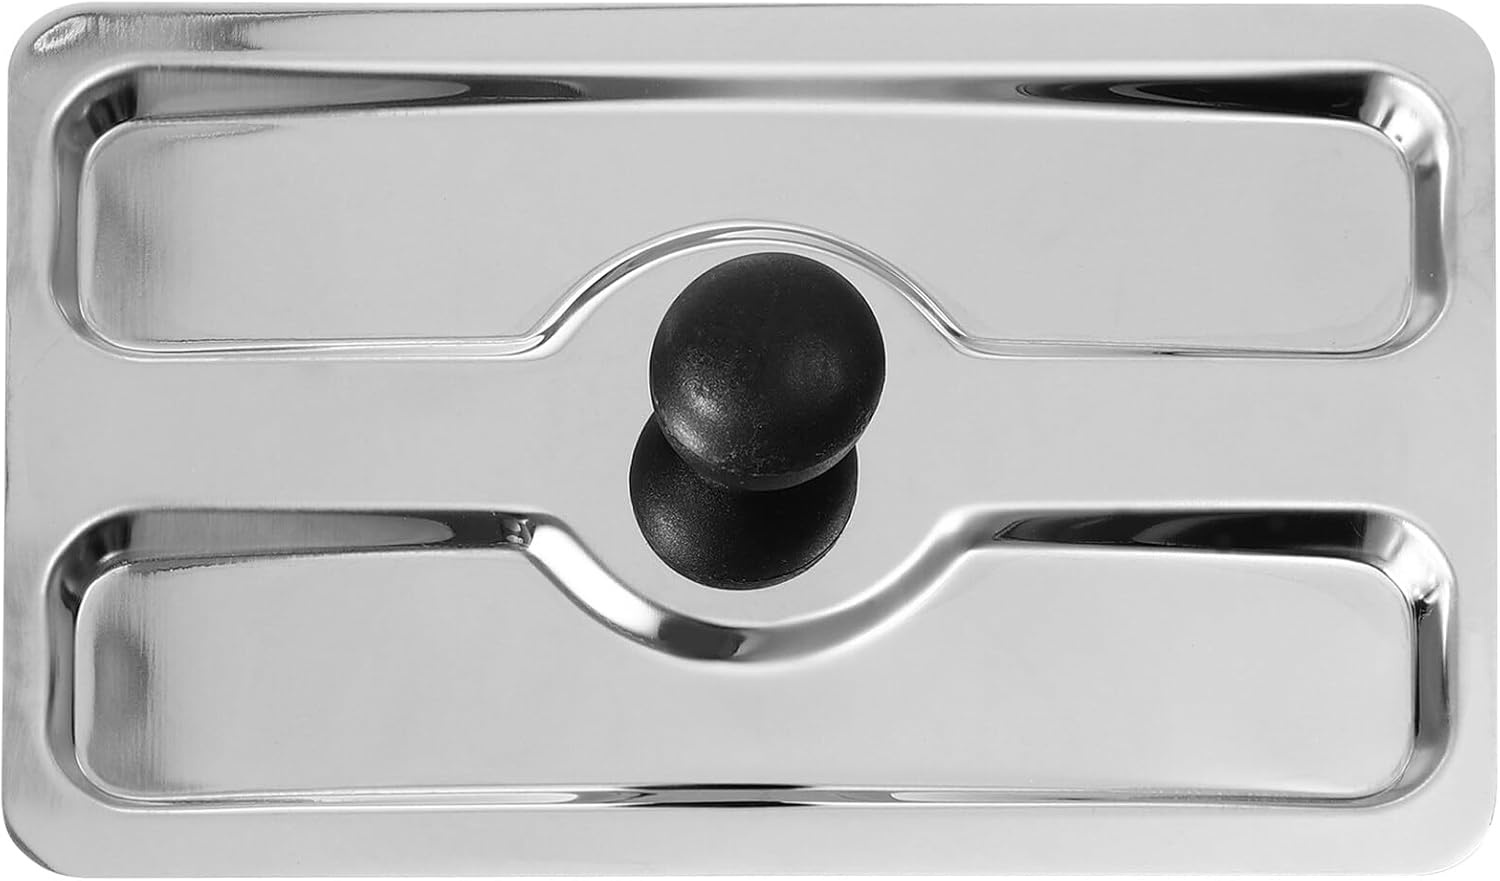
Stainless Steel Toaster Cover for 2 Slice Toaster - Appliance Protector for Fingerprint Protection - Bread Maker Accessory Cover
Stainless Steel Toaster Dust Cover : another highlight of toaster dust covers is their stylish design. they come in a variety of colors and patterns, making it easy to find one that matches your kitchen decor. this makes them those who want to add a touch of style to their kitchen while keeping it and organized Toaster appliance top cover : 2-slice toaster featured with 2 extra wide slots, making it suitable for various bread types from thick-sliced bread to bagels, after finish toasting, it will automatically , easily enjoy your breakfast. after finish toasting. bread crumbs are collected in the removable crumb tray, it slides out easily, making the toaster cleaning easier Toaster upper cover : cover protecting your small toaster from , dirt, spills, splash, and smudges. the cord storage can help you save space. the stainless steel has an awesome finish and the overall quality & design of the toaster could not be any better Toaster machine parts : this appliance cover toaster protects your toaster from , dirt, scratches, spills, spatters or cat hair. avoid your pets jumping up or scratching the toaster. keep your toaster and always ready to use Toaster oven cover: this appliance covers keep your toaster clean and make your desk in order, keeping everything organized and tidy. easy for you to find a good option for your existing kitchen layout. best for your mother and friends keep the toaster always ✅✅Description 【 your toaster】 one of the highlights of a cover is that it your toaster and other debris. this is especially important if you don't use your toaster every day. can accumulate on the toaster, making it difficult to clean and potentially damaging the heating elements. a keeps your toaster clean and in good condition, ensuring that it lasts for years to come. 【 】 toaster covers are also . they can be wiped with a damp cloth or thrown in the washing machine for a quick clean. this makes them those who want to keep their kitchen clean and tidy without spending a lot of time or effort. ✅✅Features -Color: Silver. -Material: Stainless Steel and Plastic. -Size: About 15.00X10.00X4.00cm ✅✅Package Including 1 x toaster upper cover Product Dimensions 2.33 x 1.55 x 0.62 inches Item Weight 0.004 ounces Country of Origin China Item model number No Finish types Chrome Care instructions Dishwasher Safe Assembly required No Number of pieces 1 Batteries required No Included Components toaster cover Product Dimensions 2.33 x 1.55 x 0.62 inches Item Weight 0.004 ounces ASIN B0CBVJCV21 Country of Origin China Item model number No Customer Reviews 5.0 5.0 out of 5 stars 6 ratings var dpAcrHasRegisteredArcLinkClickAction; P.when('A', 'ready').execute(function(A) { if (dpAcrHasRegisteredArcLinkClickAction !== true) { dpAcrHasRegisteredArcLinkClickAction = true; A.declarative( 'acrLink-click-metrics', 'click', { "allowLinkDefault": true }, function (event) { if (window.ue) { ue.count("acrLinkClickCount", (ue.count("acrLinkClickCount") || 0) + 1); } } ); } }); P.when('A', 'cf').execute(function(A) { A.declarative('acrStarsLink-click-metrics', 'click', { "allowLinkDefault" : true }, function(event){ if(window.ue) { ue.count("acrStarsLinkWithPopoverClickCount", (ue.count("acrStarsLinkWithPopoverClickCount") || 0) + 1); } }); }); 5.0 out of 5 stars Best Sellers Rank #391,307 in Kitchen & Dining ( See Top 100 in Kitchen & Dining ) #793 in Toasters Finish types Chrome Care instructions Dishwasher Safe Assembly required No Number of pieces 1 Batteries required No Included Components toaster cover
Brand: Kichvoe
Category: Home & Garden > Kitchen & Dining > Kitchen Appliance Accessories > Toaster Accessories > Toaster Covers